Tomb of the Unknown Soldier (Athens)

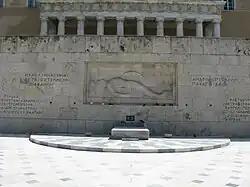
The Tomb in Athens

The Tomb of the Unknown Soldier is a war memorial located in Syntagma Square in Athens, in front of the Old Royal Palace. It is a cenotaph dedicated to the Greek soldiers killed during war. It was sculpted between 1930 and 1932 by sculptor Fokion Rok.